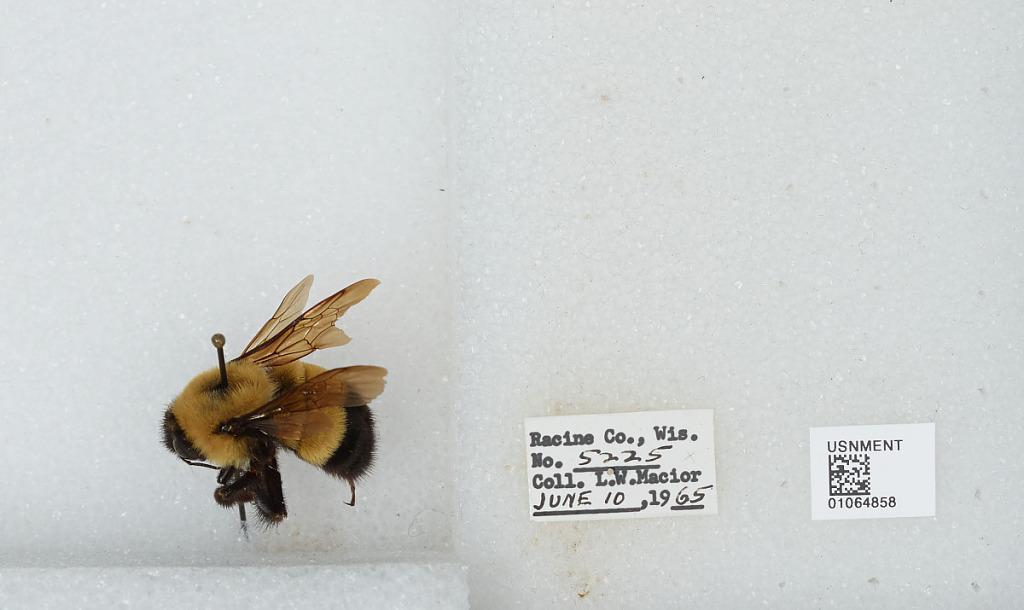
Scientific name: Bombus (Bombus) affinis Cresson
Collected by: L. Macior
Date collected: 1965-6-10
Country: United States
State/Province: Wisconsin
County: Racine
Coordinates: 42.78, -87.76